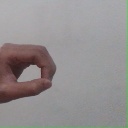
अक्षर: औ